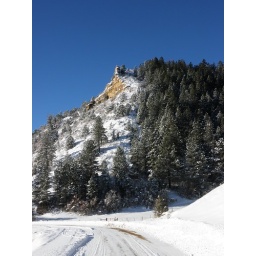
Blue sky, evergreens, fresh white snow and red rocks in the sun ... SW Colorado in winter. December 31, 2009.